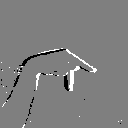
ASL letter: p